Diamond Hill-Jarvis High School

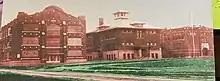

In 2006, it was placed 95th on "Newsweek" magazine's top 1200 high schools list. In 2021, the men's soccer team went to state for the first time in history. Students also participate in tennis, cross country, football, golf, softball, baseball, track, and powerlifting.